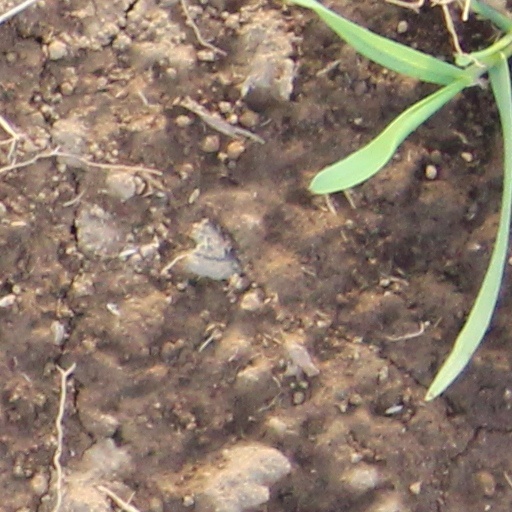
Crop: wheat